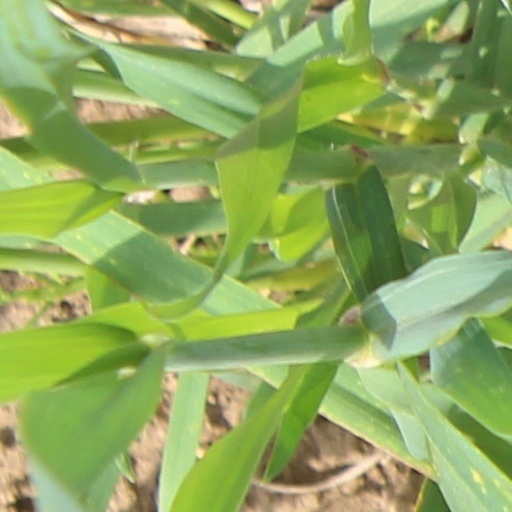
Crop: wheat